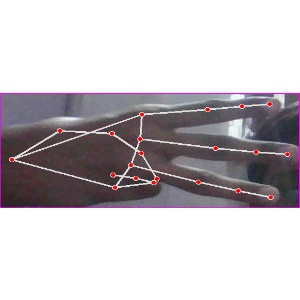
अक्षर: भ